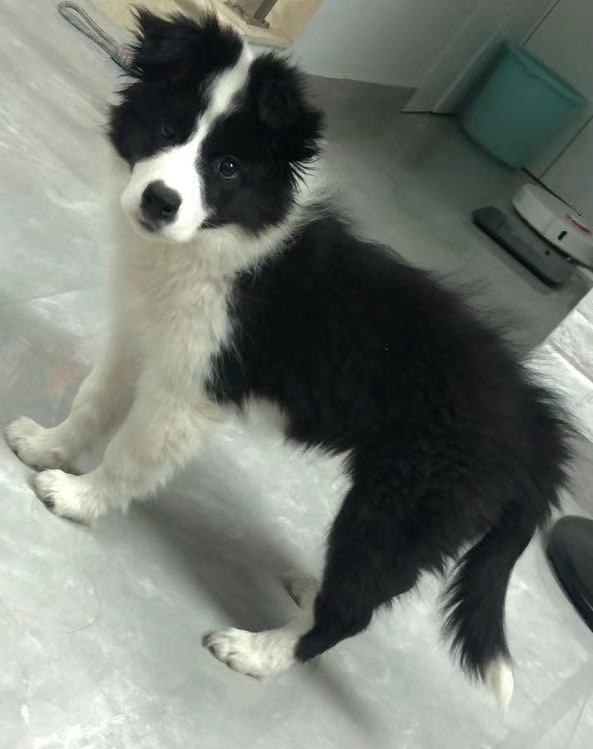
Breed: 2594-n000109-Border_collie